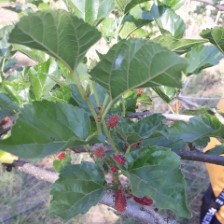
Variety: ChiangMai60